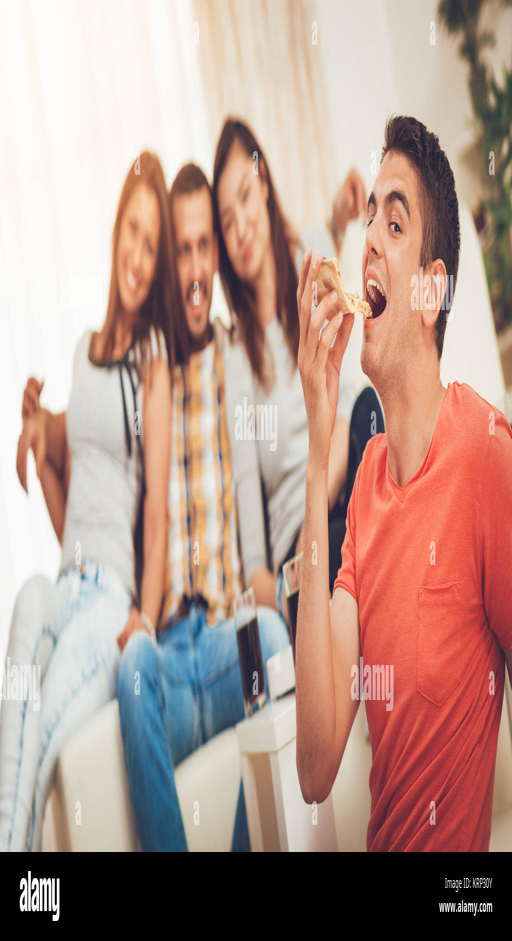
cheerful friends hanging out in an apartment .